William Dawson (New Zealand politician)

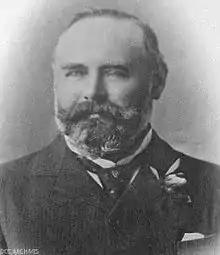

William Dawson (January 1852 – 27 July 1923) was a 19th-century Liberal Party Member of Parliament in Dunedin, Otago, New Zealand.